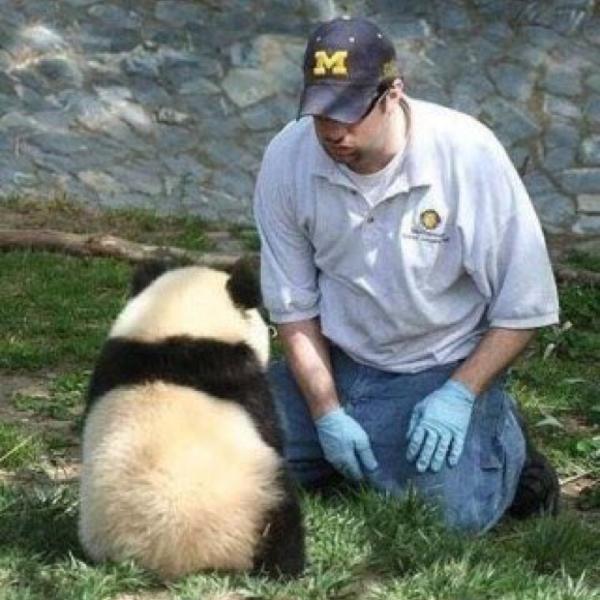
回答: 昨日までシロクマだったのに、誰にペイントされたんだ?